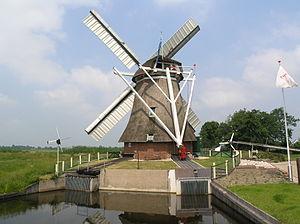
Cet article recense les moulins à vent de la province de Groningue, aux Pays-Bas.